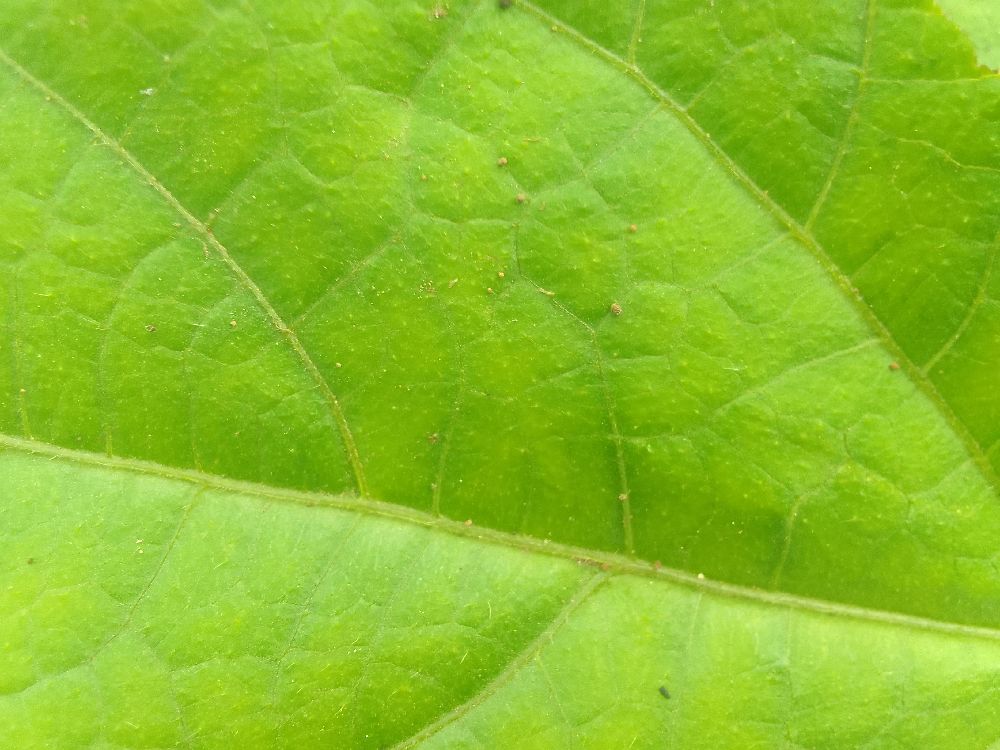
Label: healthy